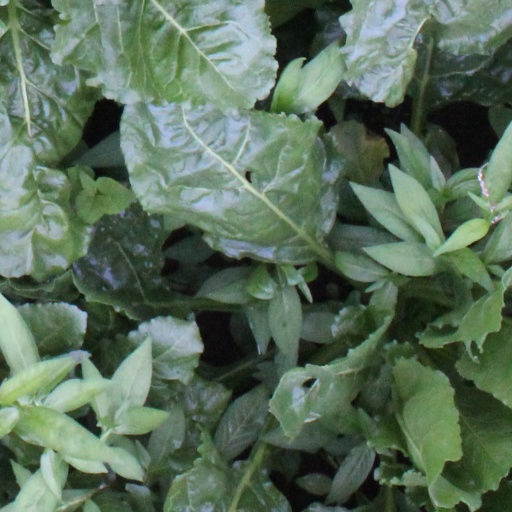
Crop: sugar beet